Racial issues faced by Black quarterbacks

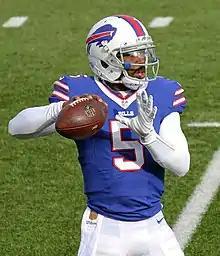
Tyrod Taylor pictured in a 2016 game

In a 2017 interview published by "The Buffalo News", then-Buffalo Bills quarterback Tyrod Taylor stated that he always knew he would be criticized more than his white counterparts, a sentiment also echoed by Michael Vick and Cam Newton, but that it drives him to be a better player.